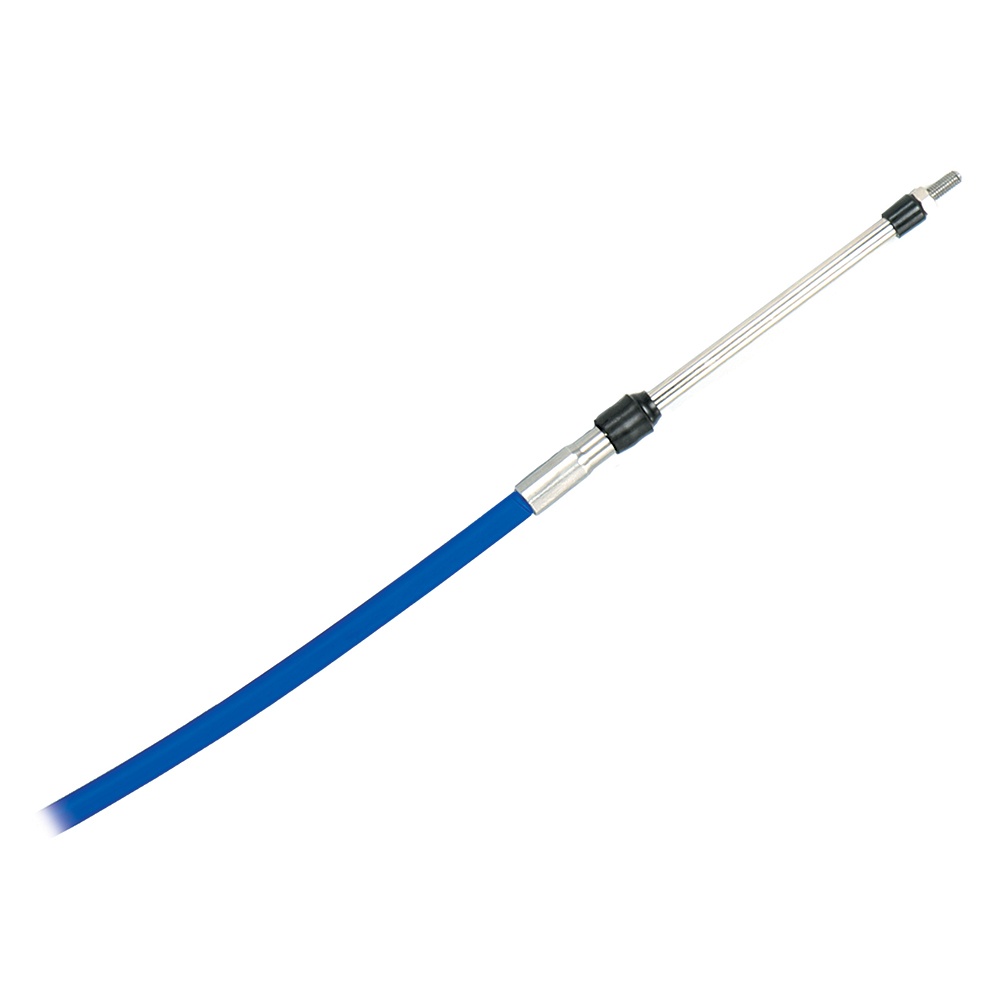
Uflex MACH Series High Efficiency  Flexibility Engine Control Cable - 33C Universal Style  - 34' [MC0X34]
MACH™ Series High Efficiency & Flexibility Engine Control Cable - 33C Universal Style - 34' MACHZero - Universal style (like C2, C8) MACHZero: 87 mm (3.4”) For use with inboard, sterndrive and outboard engines. Ideal for high performance applications, long cable runs and complex routings. Blue color jacket designed for high performance applications. For the ultimate in efficiency and response, the Mach Series cables deliver unmatched results. They have been specifically designed to make even the most complex of cable installations result in smooth, easy and precise shift and throttle movement. Using a stranded wire core with lubricated extrusion, the Mach cables are an ideal solution for applications with long cable runs, tight bends, or where easy and precise throttle response is required. Mach Series cables also feature solid stainless steel output fittings. The “high performance” MACH™ Cables are the result of our decades of experience in producing high quality, long lasting, flexible cables. The innovative core design maximizes efficiency and minimizes lost motion, while the exclusive design of the conduit provides extremely high level of flexibility. Features: Suitable for outboard – inboard and sterndrive engines High efficiency for smooth operation High flexibility for reduced bend radius Ideal for long complex cable routing Maintenance free Stainless steel cables end fittings Blue outer jacket resists against abrasion, UV and chemicals
Brand: Uflex USA
Category: Vehicles & Parts > Vehicle Parts & Accessories > Watercraft Parts & Accessories > Watercraft Engine Parts > Watercraft Engine Controls